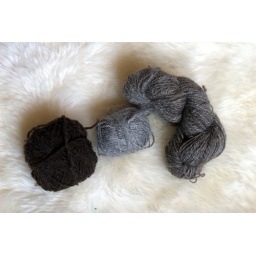
The dark brown - $2 plus shipping. Gray in the middle - $1 plus shipping. Brownish gray on the right - $5 plus shipping